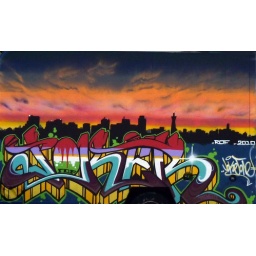
mural on a parked truck on south van ness avenue in the mission